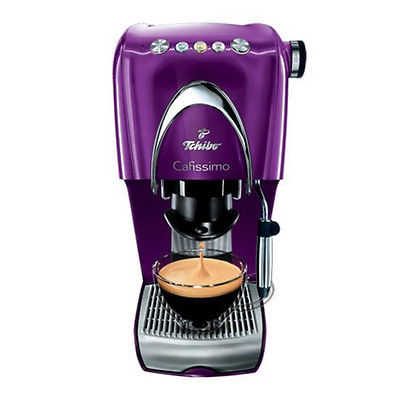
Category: coffee maker